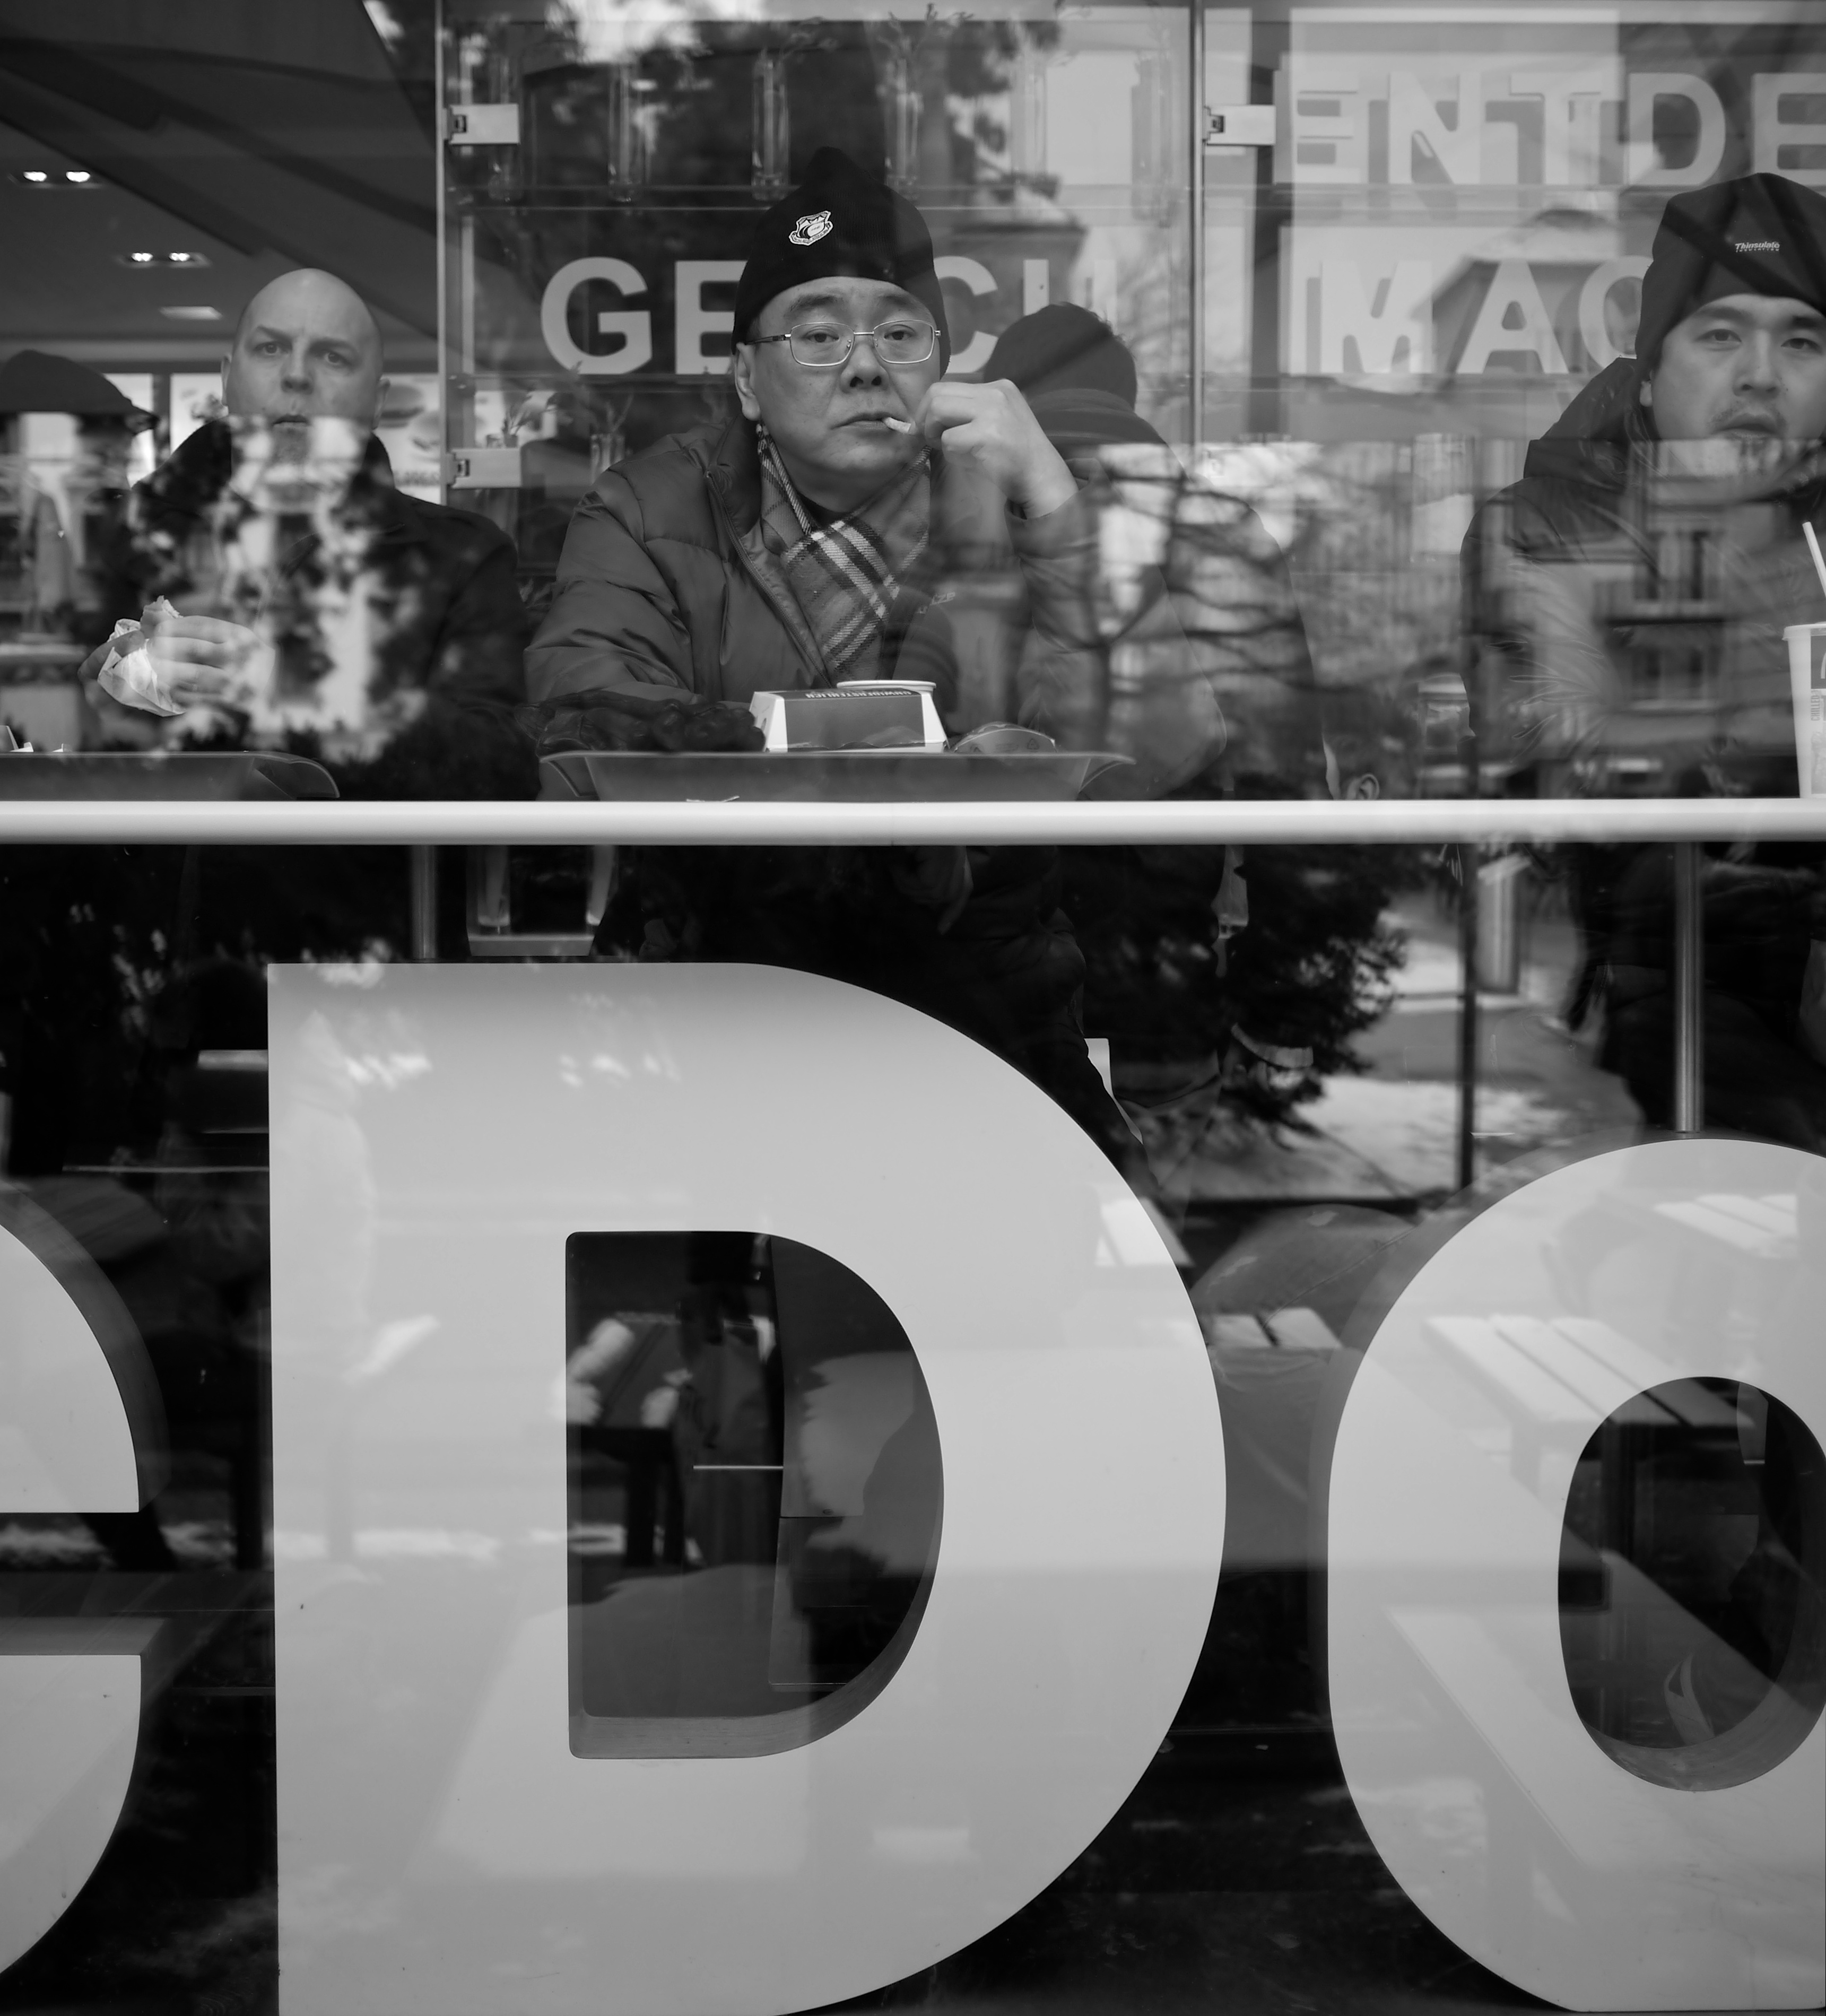
black and white, white, street, photography, ebook, training, black, monochrome, streetphotography, flickr, thomas, video, olympus, photograph, omd, fuji, leica, monochrom, leuthard, hcb, thomasleuthard, monochrome photography